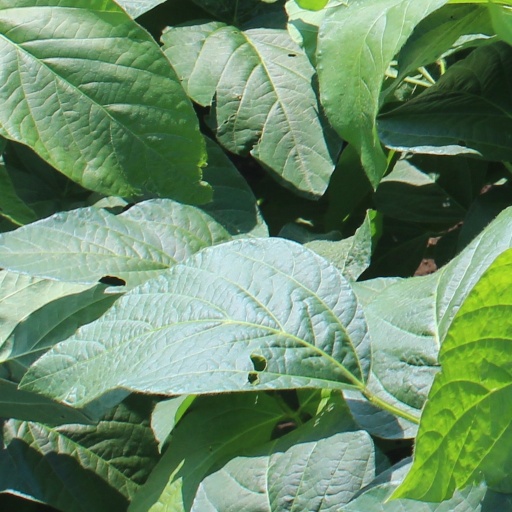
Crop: soybean